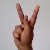
The image shows a hand gesture representing the letter 'K' in Indian Sign Language.